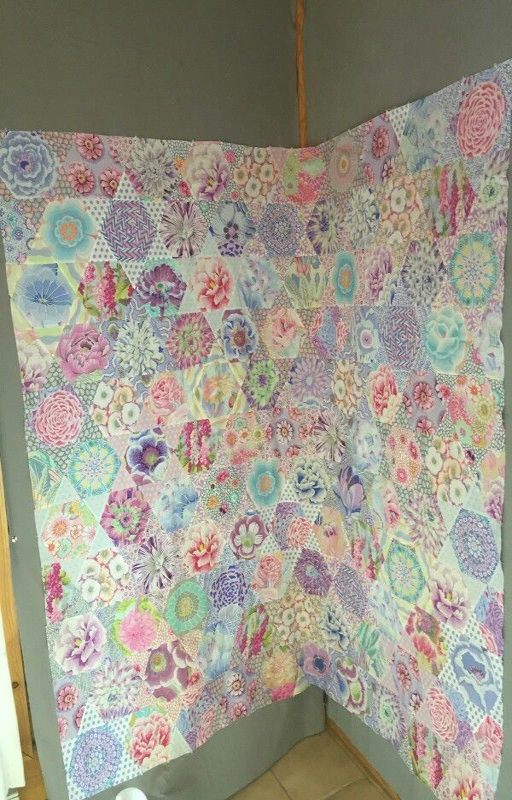
quilt from beverage type and class fall .